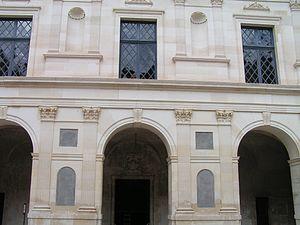
Château d'Ancy-le-Franc en Bourgogne, France